Consumer complaint

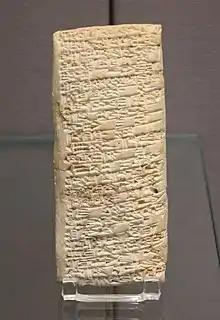
The Complaint tablet to Ea-nāṣir may be the oldest known written customer complaint.

A consumer complaint or customer complaint is "an expression of dissatisfaction on a consumer's behalf to a responsible party" (London, 1980). It can also be described in a positive sense as a report from a consumer providing documentation about a problem with a product or service.